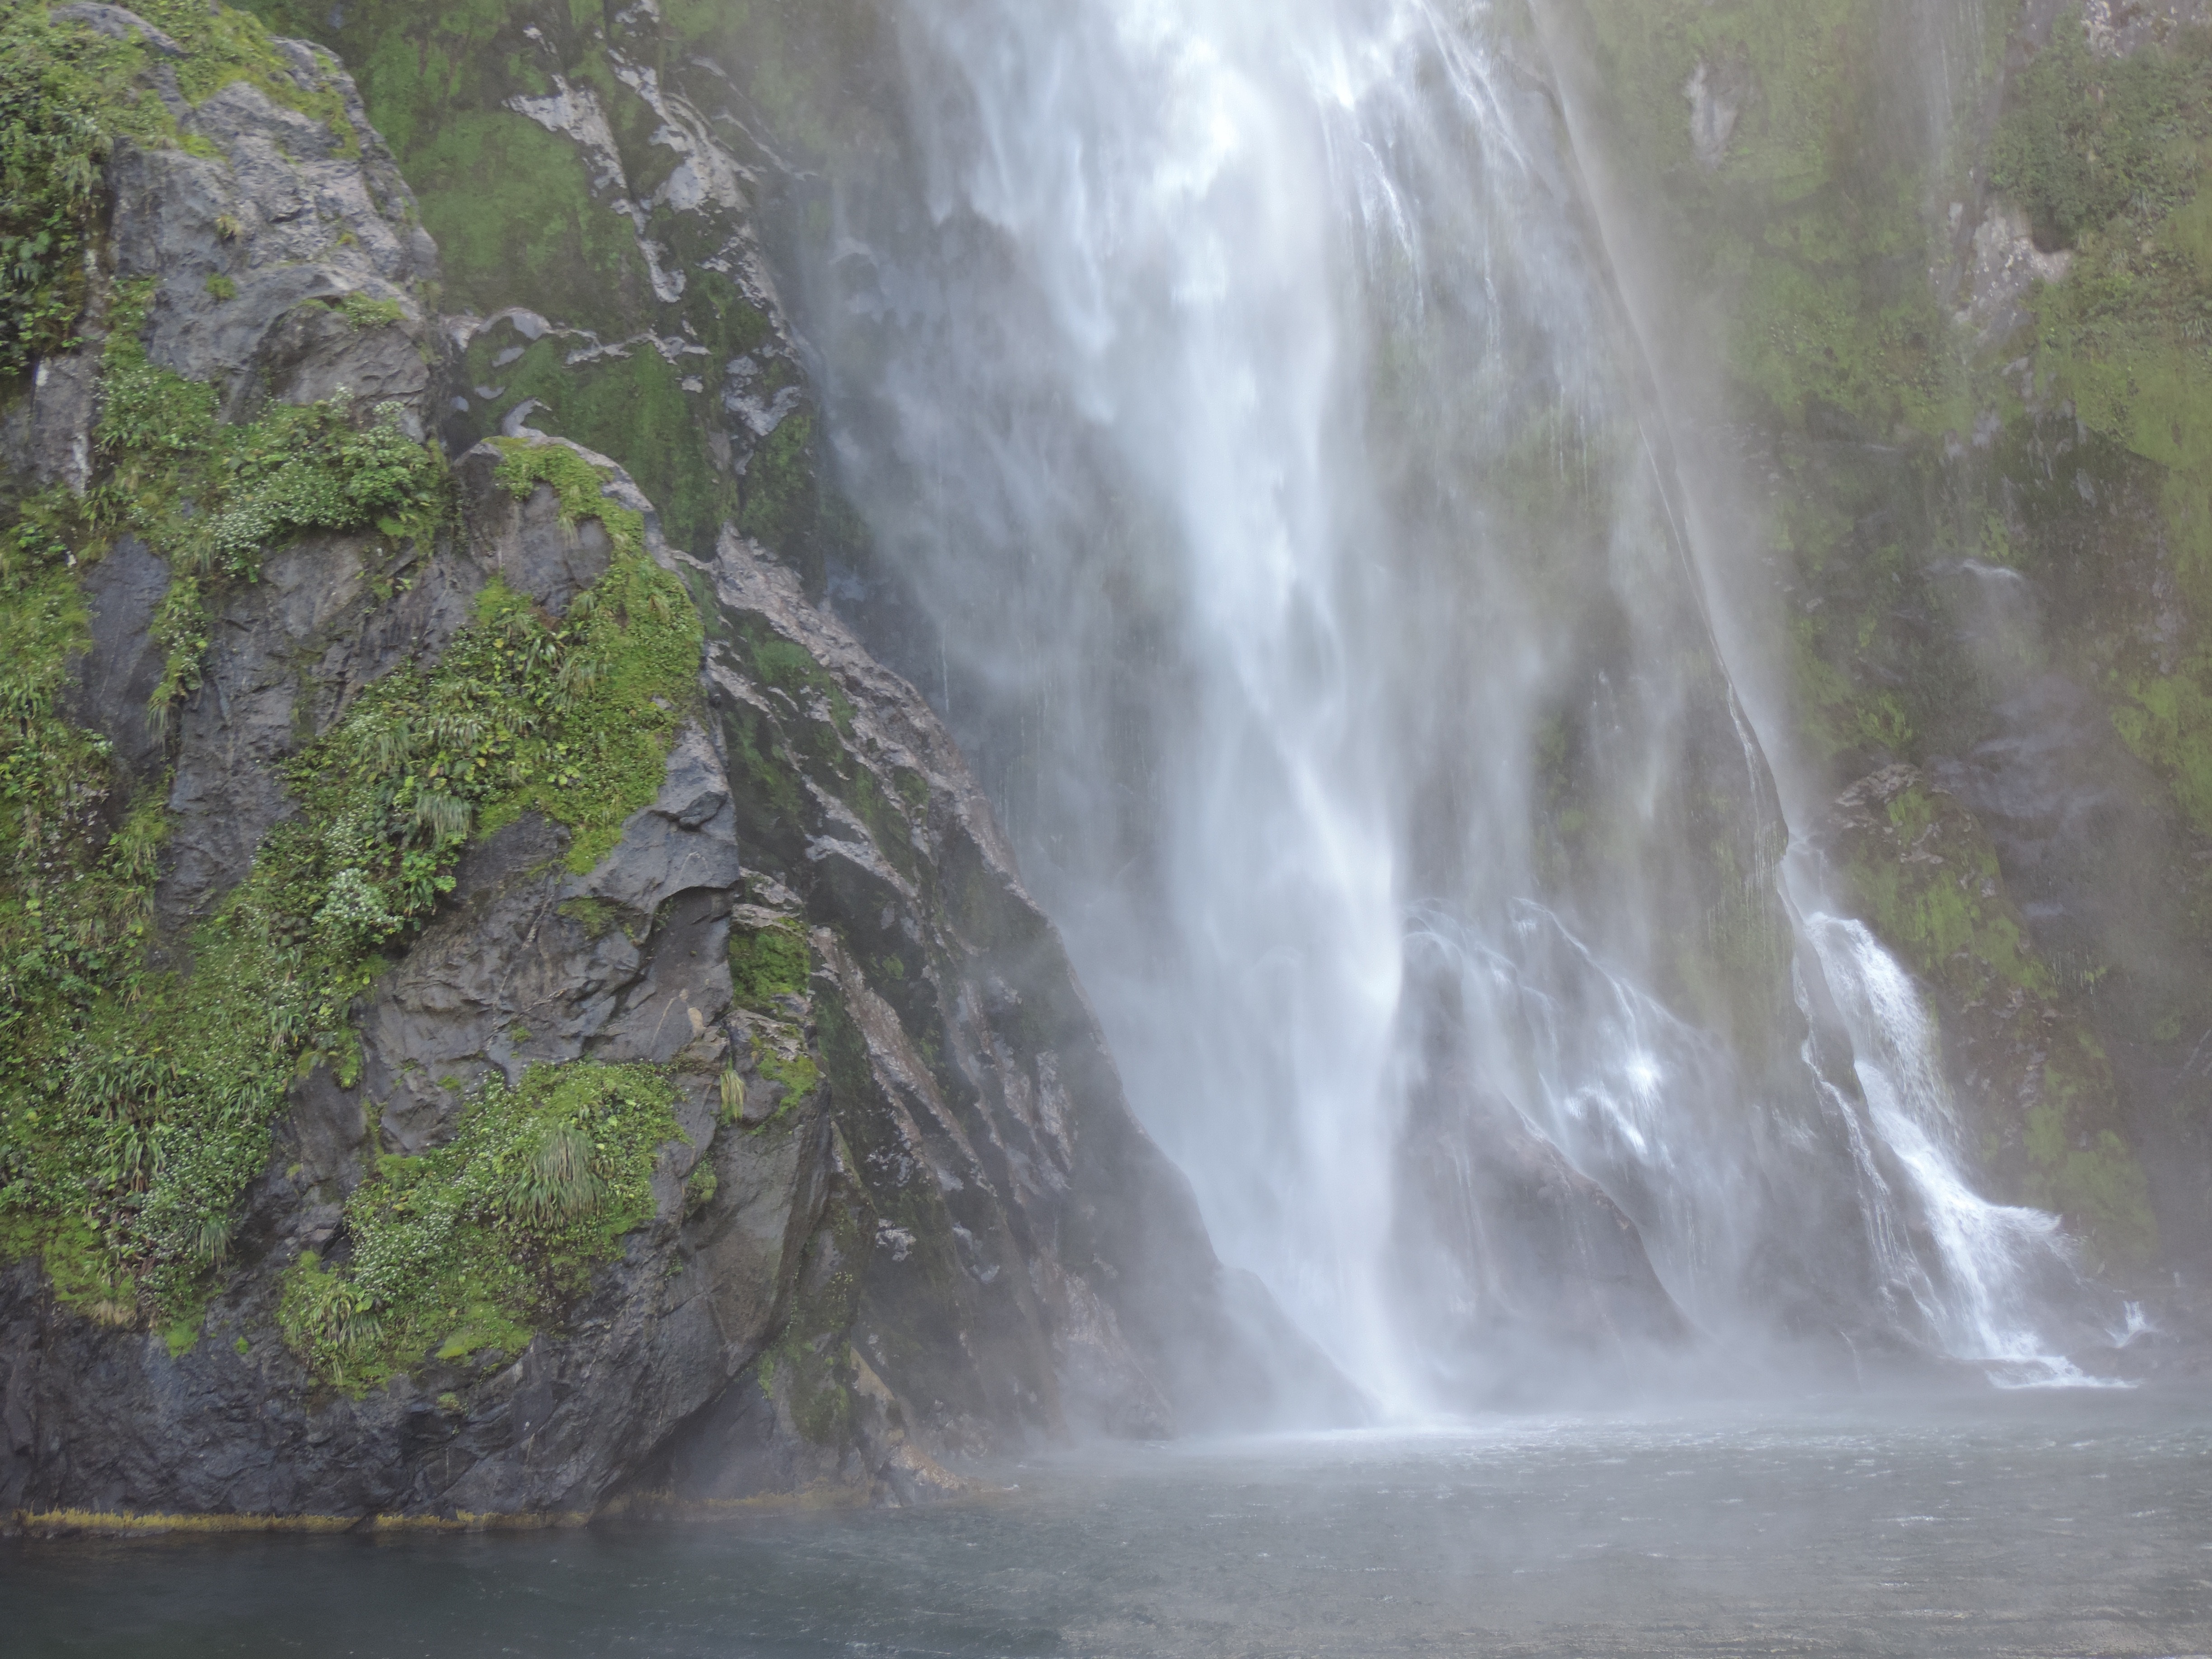
landscape, water, nature, waterfall, stream, flow, body of water, wasserfall, waters, water feature, watercourse